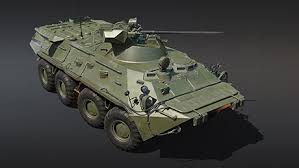
Label: BTR-80